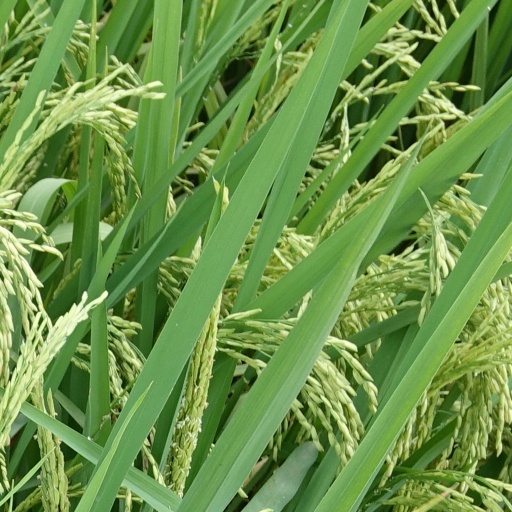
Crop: rice